Internal Macedonian Revolutionary Organization

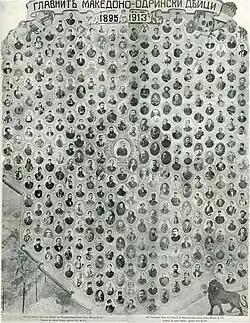
Poster of most important members of IMARO and SMAC between 1893 and 1913.

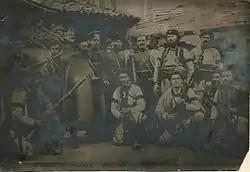
Guerilla company of the 11th Macedonian Infantry Division composed of IMRO paramilitaries during WWI.

After the Young Turk Revolution of 1908 both factions laid down their arms and joined the legal struggle. Yane Sandanski and Hristo Chernopeev contacted the Young Turks and started legal operation. They tried to set up the "Macedonian-Adrianople Revolutionary Organization" (MARO). Initially, the group developed only propaganda activities. Later, the congress for MARO's official inauguration failed and federalist wing joined mainstream political life as the Peoples' Federative Party (PFP), in the hope of gaining equality within the Ottoman state and aspiring to unite all nationalities of Macedonia. Some of its leaders like Sandanski and Chernopeev participated in the march on Istanbul to depose the counter-revolutionaries. The former centralists formed the Union of the Bulgarian Constitutional Clubs and like the PFP participated in Ottoman elections. Soon, however, the Young Turk regime turned increasingly nationalist and sought to suppress the national aspirations of the various minorities in Macedonia and Thrace. This prompted most right-wing and some left-wing IMARO leaders such as Chernopeev to resume the armed fight in 1909. In January 1910 Hristo Chernopeev and some of his followers founded a Bulgarian People's Macedonian-Adrianople Revolutionary Organization which merged with IMARO in 1911 and a new Central Committee of IMARO was formed consisting of Todor Alexandrov, Hristo Chernopeev and Petar Chaulev. Its aim was to restore unity to the Organisation and direct the new armed struggle against the Turks more efficiently. After Chernopeev was killed in action in 1915 as a Bulgarian officer in World War I, he was replaced by the former supremist leader General Alexander Protogerov.